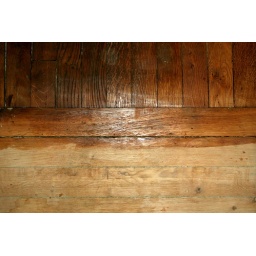
Back home late. Delighted by the nice little tan of her freshly stripped... wooden floor.